Fedz

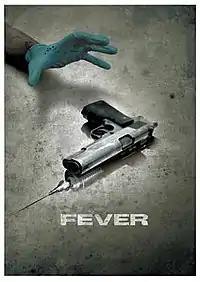
Original short film poster

"Fedz" was independently produced. A short of the film premiered at a Hollywood film festival in Summer 2009. At the time the film was titled "Fever", and was used as a test screening on American audiences.